Almanach de Gotha

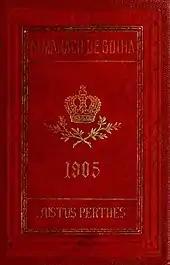
"Almanach de Gotha", published by Justus Perthes (1905)

The "Almanach"'s publication by Justus Perthes began at the ducal court of Saxe-Coburg and Gotha in Germany. The almanac listed the reigning dynasty of that court first well into the 19th century, usually followed by kindred sovereigns of the House of Wettin and then, in alphabetical order, other families of princely rank, reigning and non-reigning. Although always published in French, other almanacs in French and English were more widely sold internationally. The almanac's structure changed and its scope expanded over the years. The second portion, called the "Annuaire diplomatique et statistique" ("Diplomatic and Statistical Yearbook"), provided demographic and governmental information by nation, similar to other almanacs. Its first portion, called the "Annuaire généalogique" ("Genealogical Yearbook"), came to consist essentially of three sections: reigning and formerly reigning families, mediatized families and non-sovereign families at least one of whose members bore the title of prince or duke.